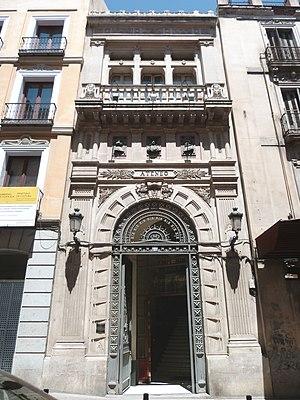
L'Athénée de Madrid est une institution culturelle privée espagnole, créée en 1835 sous le nom d'Athénée scientifique et littéraire.